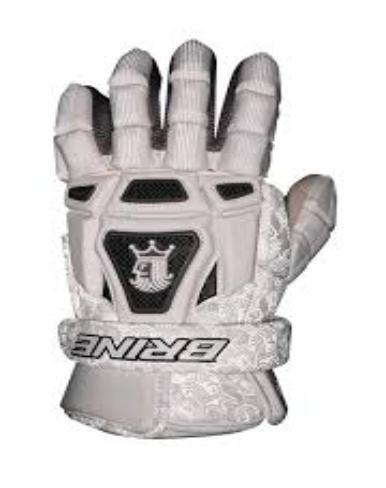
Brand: brine
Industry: Clothes